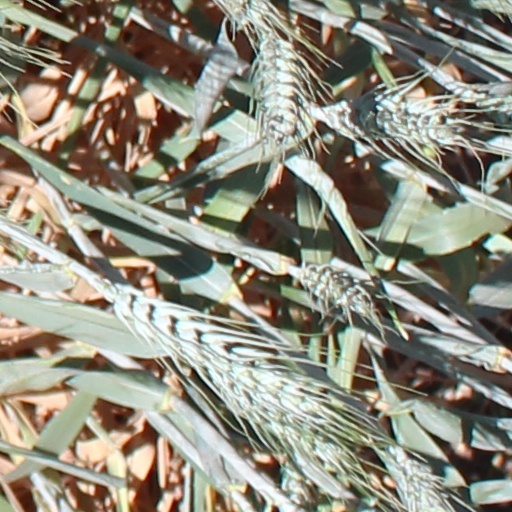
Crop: wheat